Galcanezumab

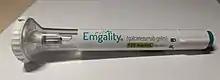

Galcanezumab, sold under the brand name Emgality, is a humanized monoclonal antibody used for the prevention of migraine. It is also used for the treatment of cluster headaches.